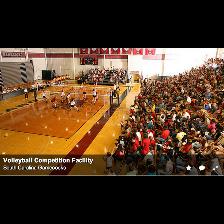
Label: Human